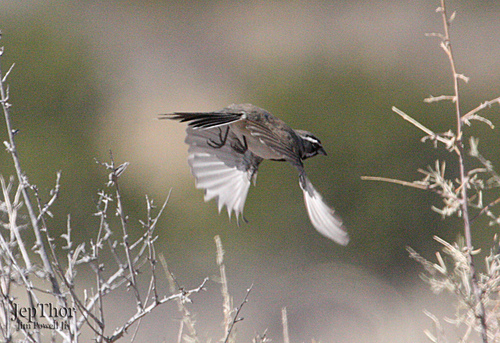
this is a medium sized bird with a black beak with grey and white feathers.
small grey bird with white malar stripe, white secondaries and primaries, and black rectrices.
a medium sized bird with a black tail, and a black napea bird with a white brow and body with gray atop its back.
a very smal grey birs, with white belly and crimple looking white wings.
this bird had a black bill and black and white wingspan.
a bird with a black rectrices, white wingbars and black tarsus, feet and bill
this bird has white on its tail feathers and wings and white stripes by its eyes.
this bird has black crown and bill and retrices and grey wings with white tips
this bird is brown and black in color, and has a black beak.
Species: Black Throated Sparrow